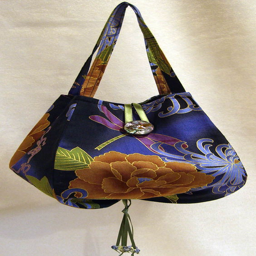
person - i like to make this for gifts .